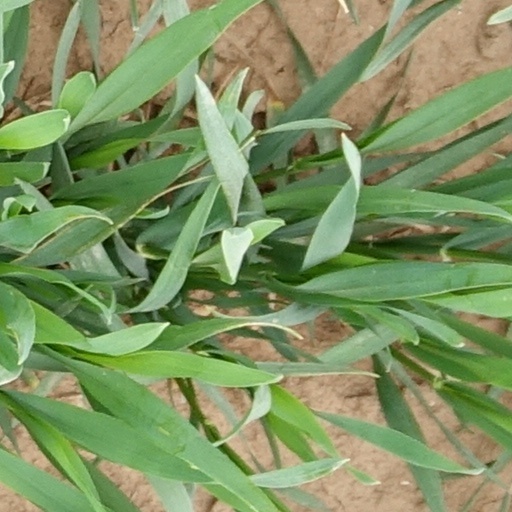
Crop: wheat